Opuntia stricta

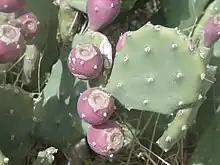
Fruit

It is a shrubby, erect plant, extending lengthwise to somewhat upright and reach heights of growth up to in height, producing lemon yellow flowers in the spring and summer, followed by purplish-red fruits. It is quick to colonize hot, open environments with sandy soils. The blue-green shoot sections are bald, flattened, ovate to inverted egg-shaped, and are tapered at the base. They are long and inches wide. The brownish areoles are far apart leaving most of the epidermis, with often one or more yellowish spines, at least near the edges and towards the apex. They carry striking, yellow glochids that are long. The 1 to 5 awl-shaped spur is flattened, provided with a light barb at the top thorns are yellow. They are perpendicular to the surface of the shoots and are long.